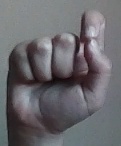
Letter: fa